Italian immigration in Rio Grande do Sul

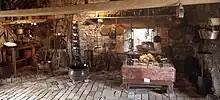
Reconstitution of a colonial kitchen at the Casa de Pedra Ambience Museum in Caxias do Sul. The setting is original, but not its objects, which are of various origins. The kitchen was the settlers' main family living space.

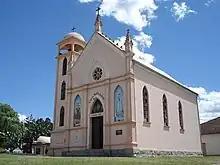
Chapel of Santo Antonio in the rural area of Flores da Cunha, a typical representative of colonial sacred buildings. Generally, the first chapels were made out of wood. Most of them were replaced in the early 20th century by masonry buildings like this one.

The colonies were divided into long lots with a narrow frontage facing a trail, which allowed the movement of people and cargo between the properties, forming a dense road network. This network extended throughout the territory of the colonies and interconnected them, although its practical implementation was only completed after many years when the distribution of land and the settlement of the new arrivals was completed. Although there were no insurmountable barriers in the rugged geography of the colonies, and many trails were opened in all directions, for a long time between the main headquarters there were only a few viable paths for passing caravans of cargo or people.